Ruff (bird)

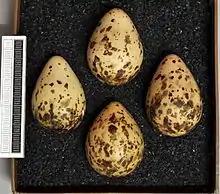
Eggs, Collection Museum Wiesbaden

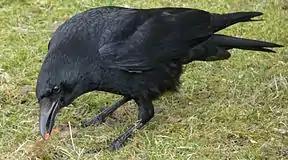
The carrion crow will raid the nests of wetland waders for eggs and young.

The nest is a shallow ground scrape lined with grass leaves and stems, and concealed in marsh plants or tall grass up to from the lek. Nesting is solitary, although several females may lay in the general vicinity of a lek. The eggs are slightly glossy, green or olive, and marked with dark blotches; they are laid from mid-March to early June depending on latitude.